The Knights Templar School

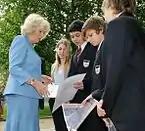
The Duchess of Cornwall talks to students from the school in 2012

By 1949 the school was known as Baldock Secondary Modern School, at which time His Majesty's Inspector for Schools (HMI) found it to be flourishing under the 'dynamic personality' of the Headmaster, Mr Frank Hancock MBE, who had created a 'very happy and active school' with overseas trips, school camps, Sports Days and strong links with the local community. However, the inspectors found the syllabuses to be too ambitious with the school moving forward too quickly, with teaching staff confused by arrangements which were complicated and difficult to manage.